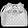
Label: Bag